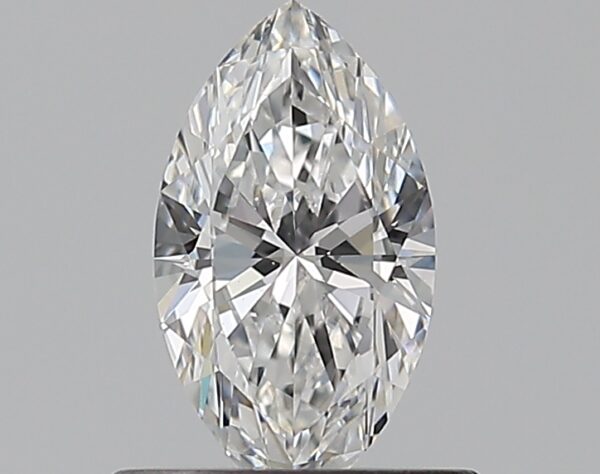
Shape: marquise
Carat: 0.5
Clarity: VS1
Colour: E
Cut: EX
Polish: EX
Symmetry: VG
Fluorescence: F
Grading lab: GIA
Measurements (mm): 7.66 x 4.22 x 2.55